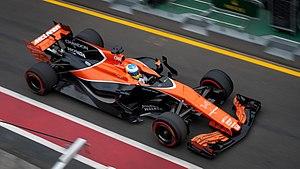
Le championnat du monde de Formule 1 2017 est la 68ᵉ édition du championnat du monde de Formule 1. Il débute le 26 mars 2017 avec le Grand Prix d'Australie et s'achève le 26 novembre 2017 à Abou Dabi. Il comporte vingt Grands Prix, un de moins qu'en 2016, le Grand Prix d'Allemagne n'étant pas organisé.
Le Grand Prix automobile d'Australie 2017, disputé le 26 mars 2017 sur le circuit d'Albert Park, est la 957ᵉ épreuve du championnat du monde de Formule 1 courue depuis 1950. Il s'agit de la 33ᵉ édition du Grand Prix d'Australie comptant pour le championnat du monde de Formule 1 et de la première manche du championnat 2017.